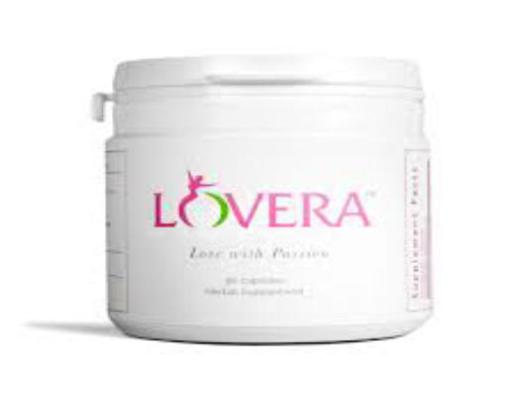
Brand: lovera
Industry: Necessities